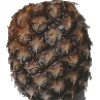
Label: Pineapple 1